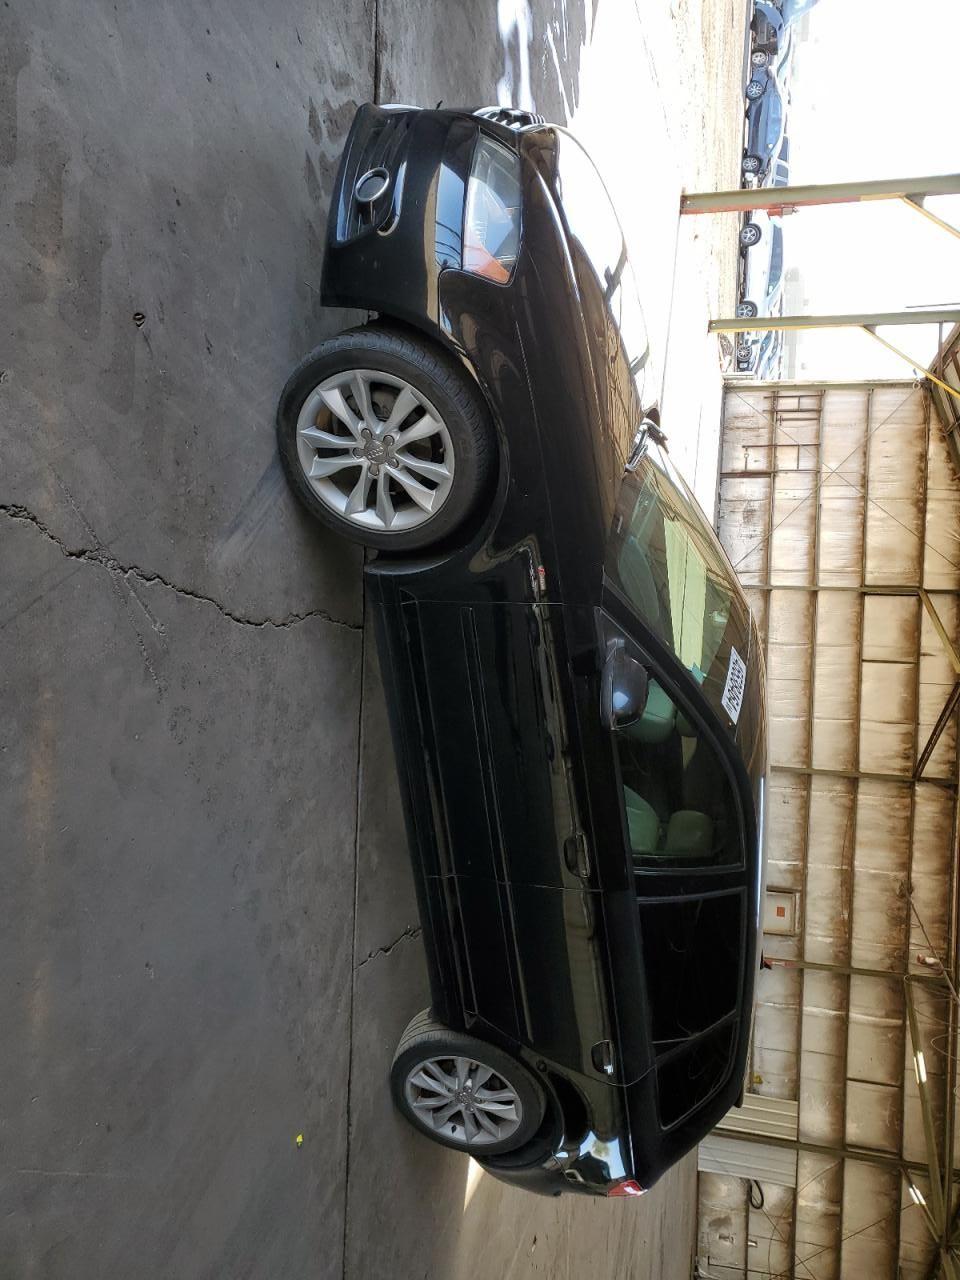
Aucun dommage détecté.
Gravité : aucun